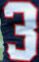
Number: 3